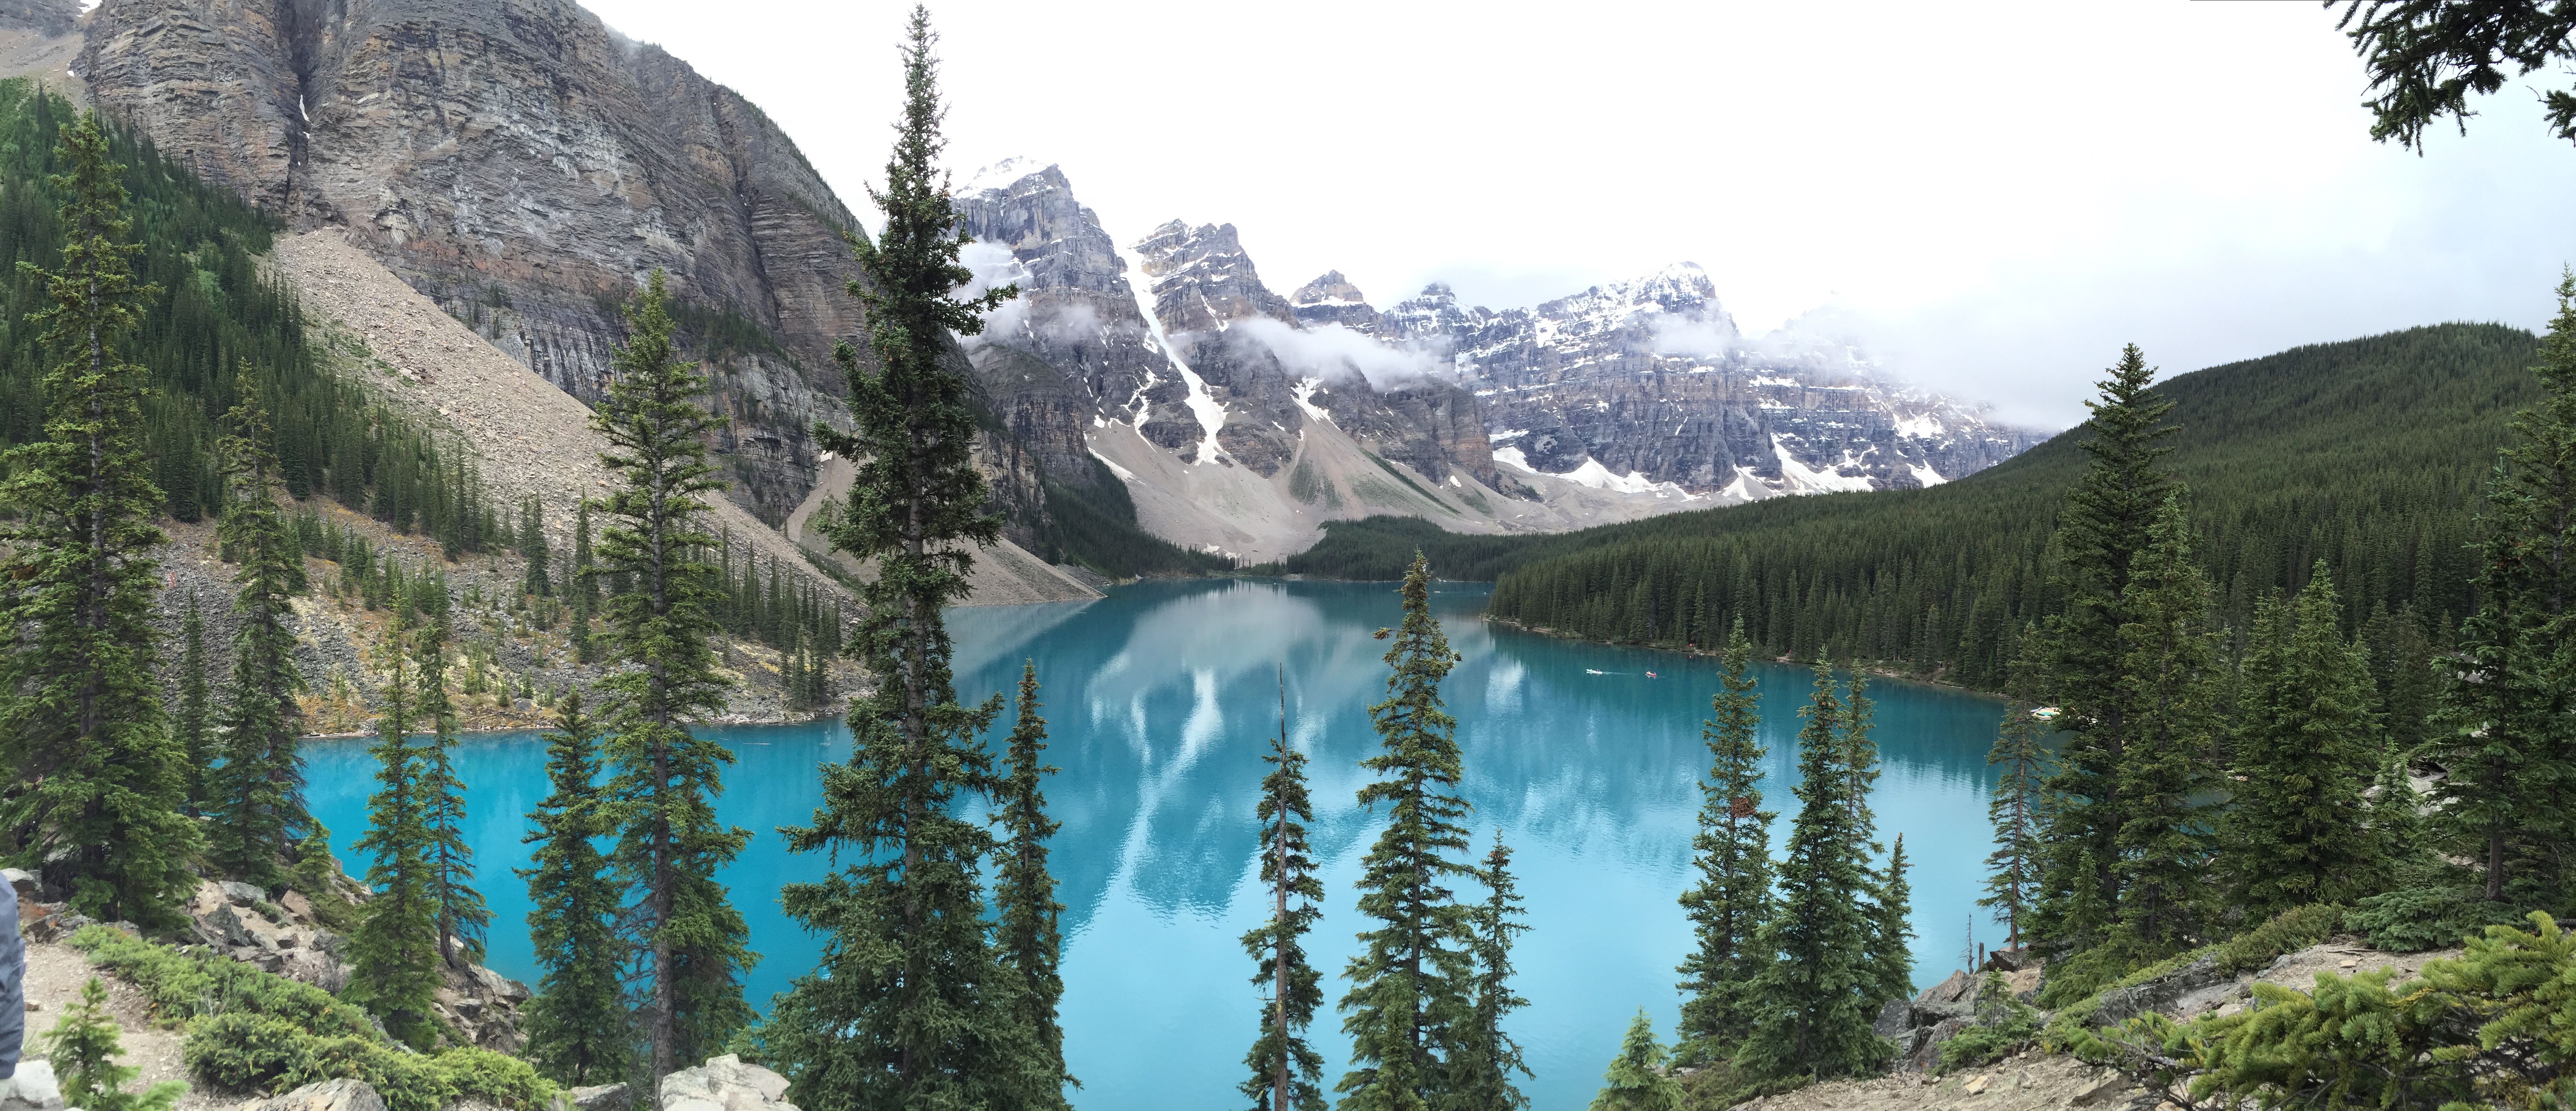
wilderness, walking, mountain, trail, lake, valley, mountain range, fjord, national park, ridge, ravine, crater lake, ecosystem, moraine, tarn, nature reserve, mountainous landforms, temperate coniferous forest, glacial landform, geological phenomenon